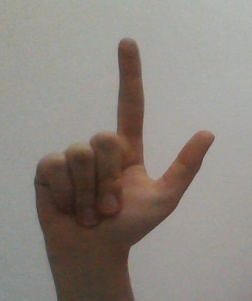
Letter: laam